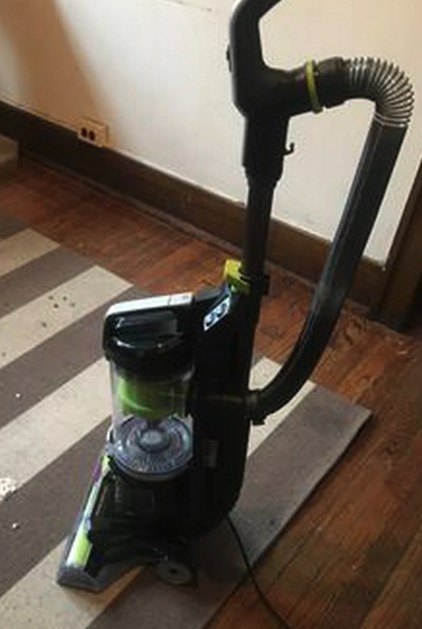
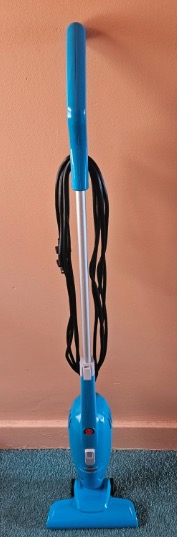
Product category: items_vacuum
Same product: no